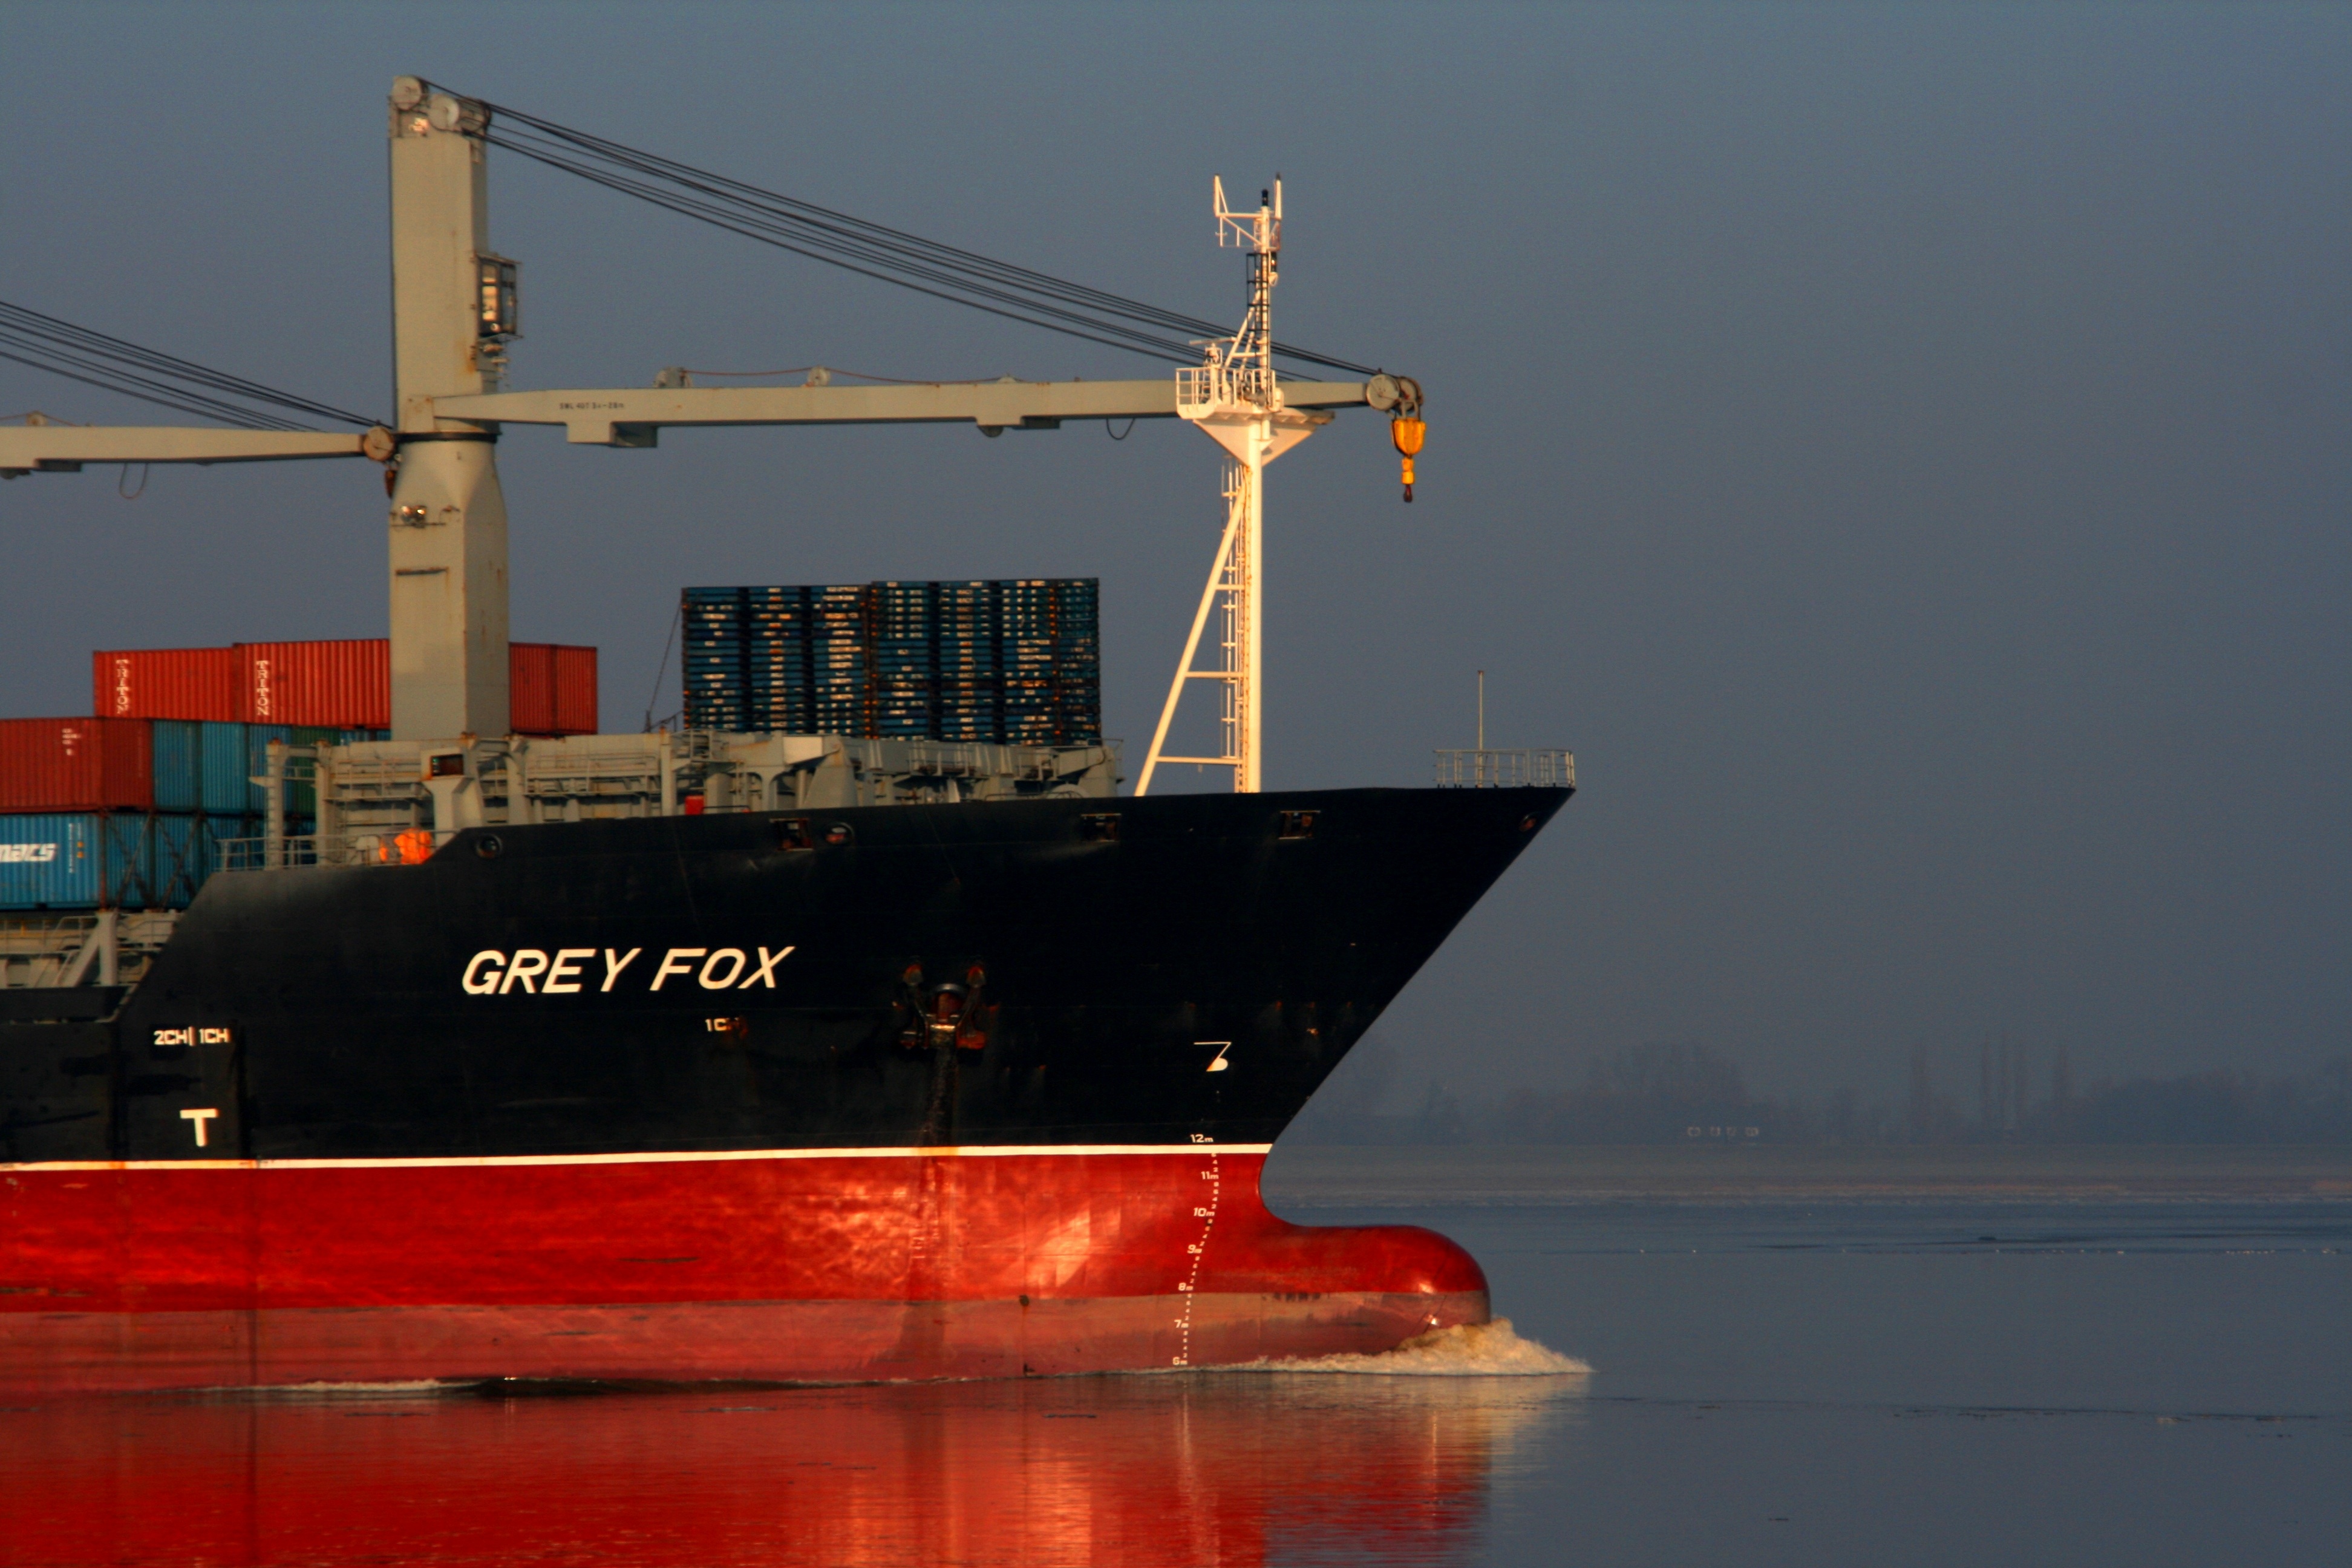
sea, coast, water, technology, boat, ship, transport, boot, reflection, vehicle, harbor, port, cargo ship, waterway, container, cargo, crane, freighter, shipping, maritime, watercraft, tug, elbe, hamburg, seafaring, container ship, container terminal, freight transport, tank ship, bulk carrier, offshore drilling